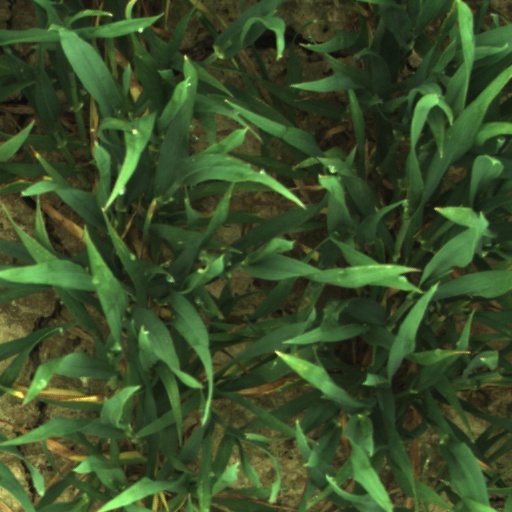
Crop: wheat